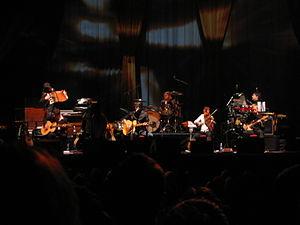
La discographie des Foo Fighters, groupe de rock alternatif américain, comprend l'ensemble des disques publiés au cours de leur carrière. Le premier, homonyme du groupe, est presque intégralement enregistré par Dave Grohl en 1994, alors que le dernier, Concrete and Gold est publié en 2017. Cette discographie est composée de quinze albums, quatre DVD, une quarantaine de singles et une multitude de collaborations.